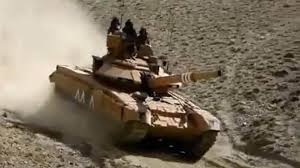
Label: T-90